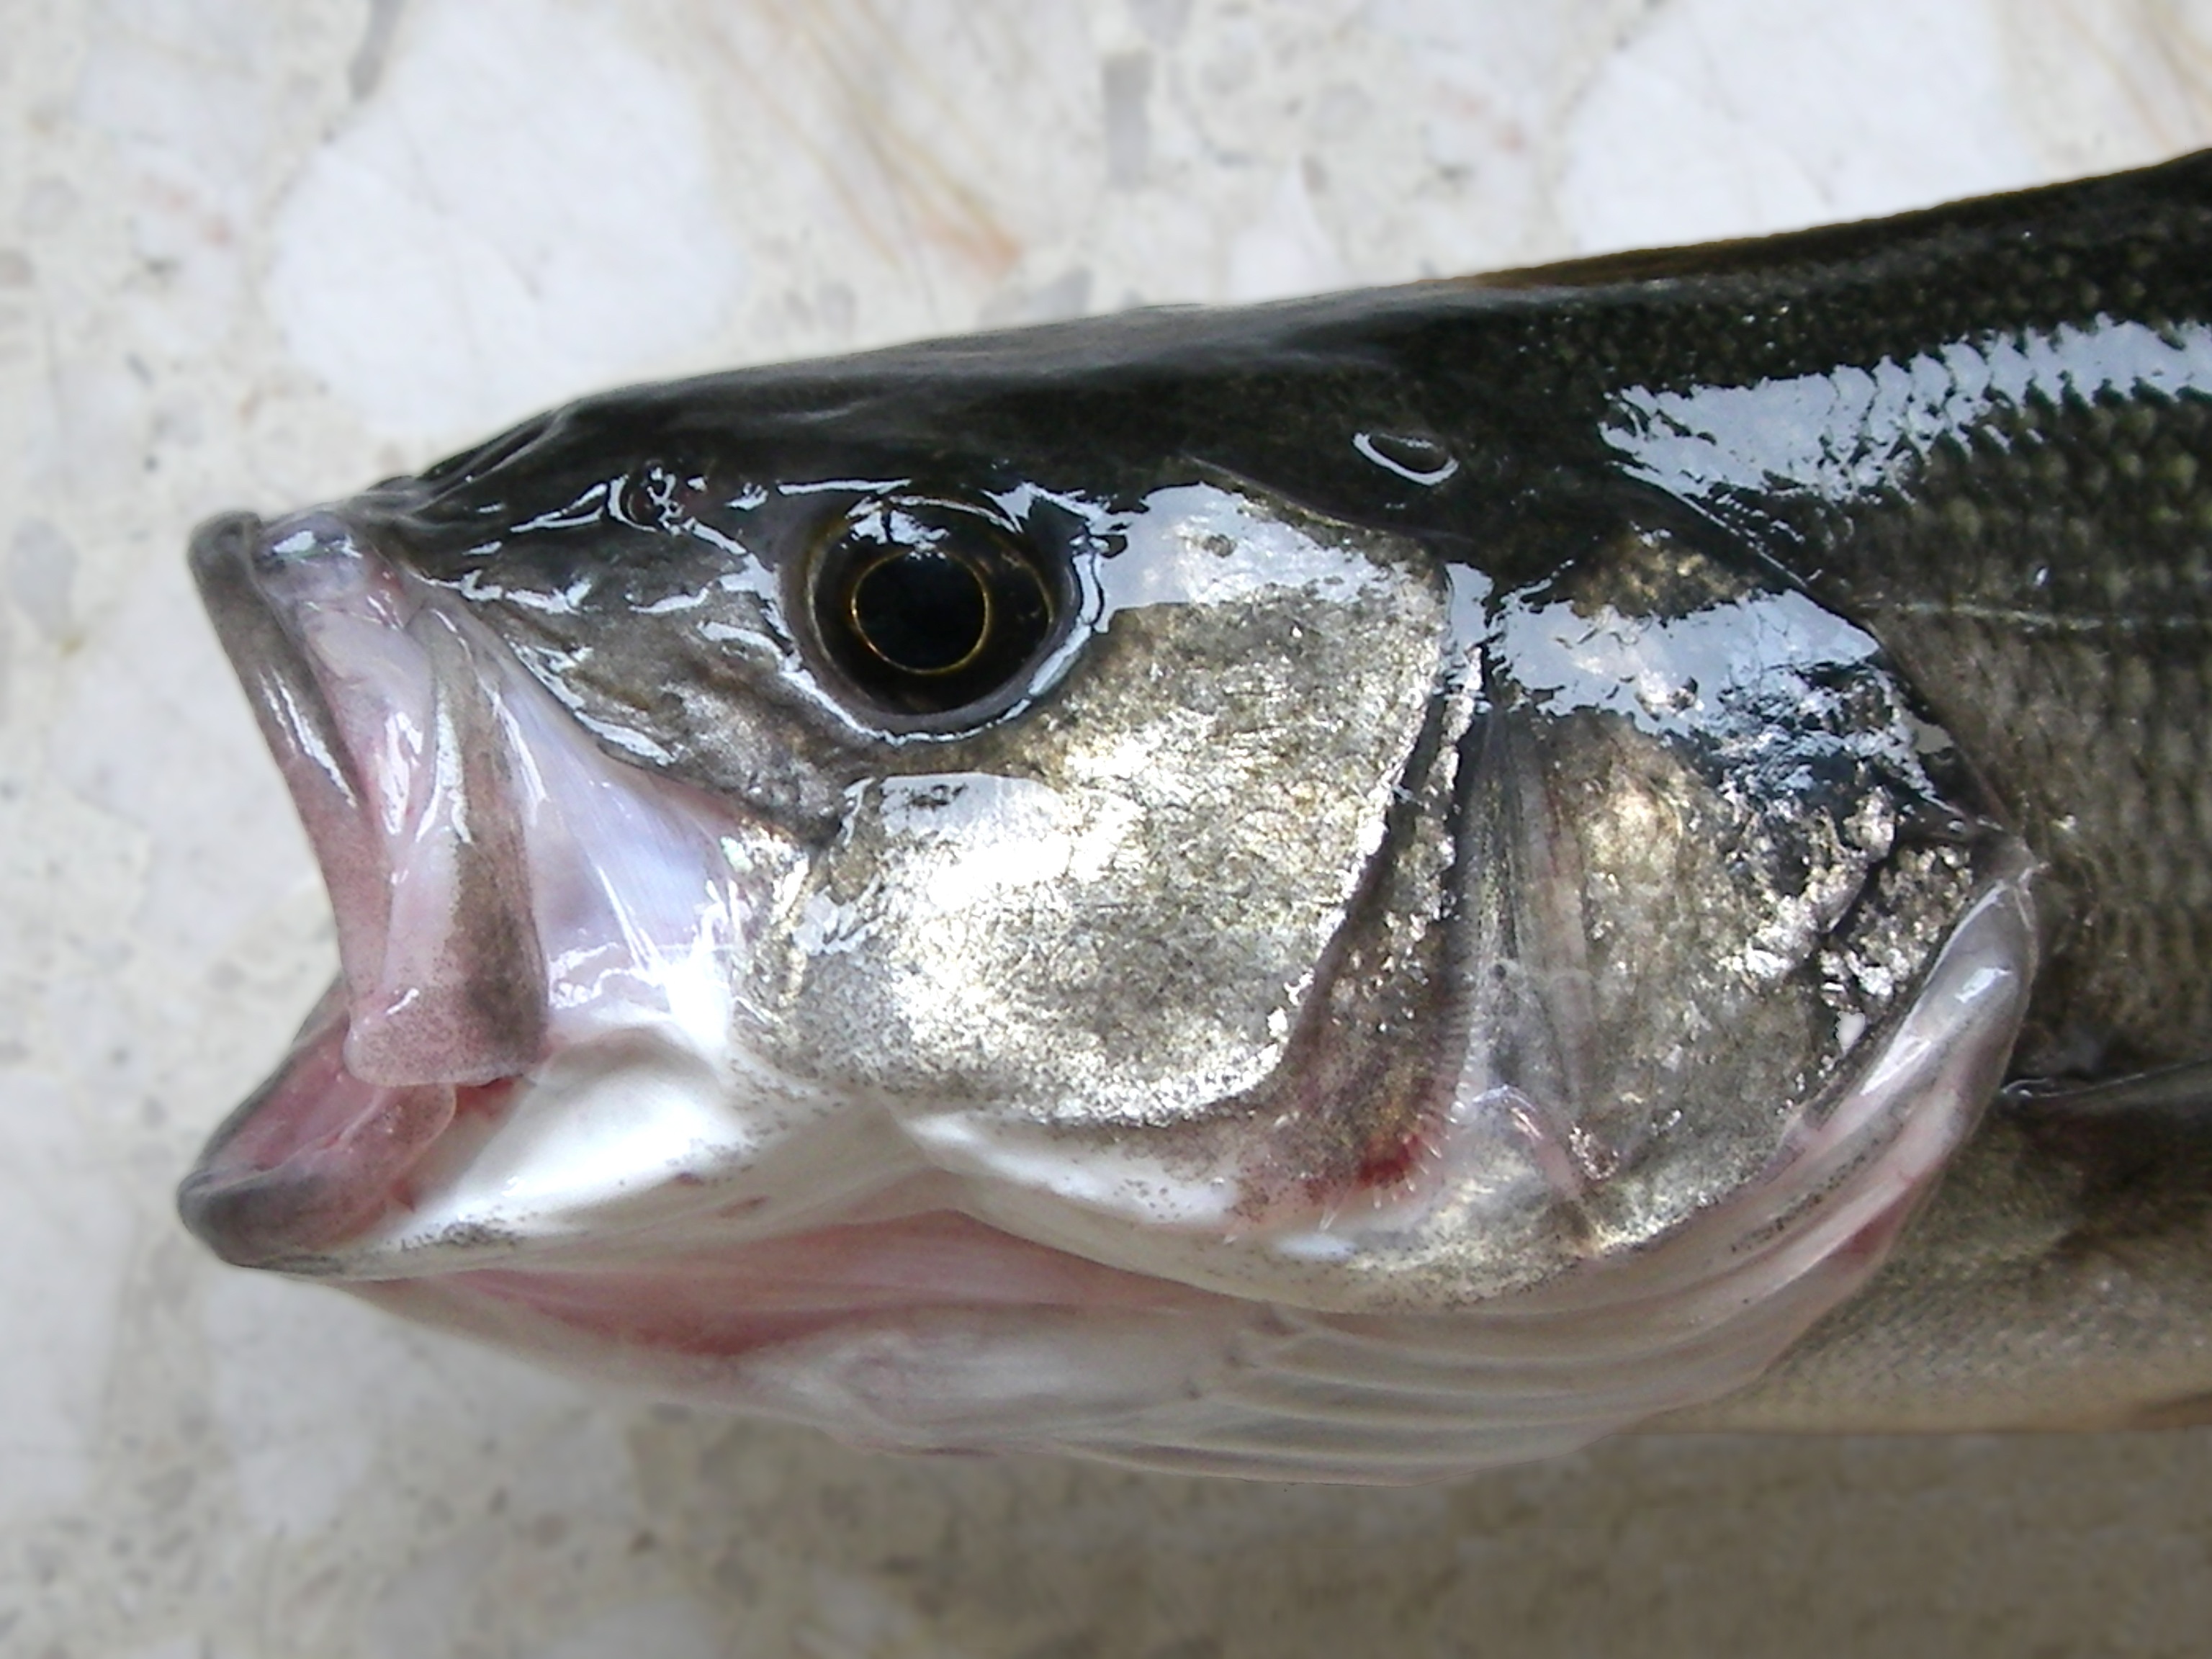
bar, fishing, seafood, wolf, fish, bass, vertebrate, milkfish, traditional fishing, cod, marine biology, forage fish, barramundi